Kazuo Taoka

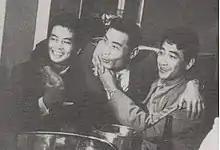
From left to right, Mitsuru Ono, Kazuo Taoka, Kōji Tsuruta. 1952.

Known as the "Godfather of Godfathers" and "The Japanese Godfather", Taoka was third "kumicho" of the Yamaguchi-gumi, Japan's largest yakuza organization, from 1946 to 1981.